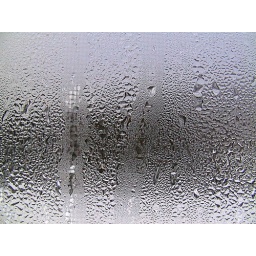
The door's glass filled with droplets of water due to below o temp outside.